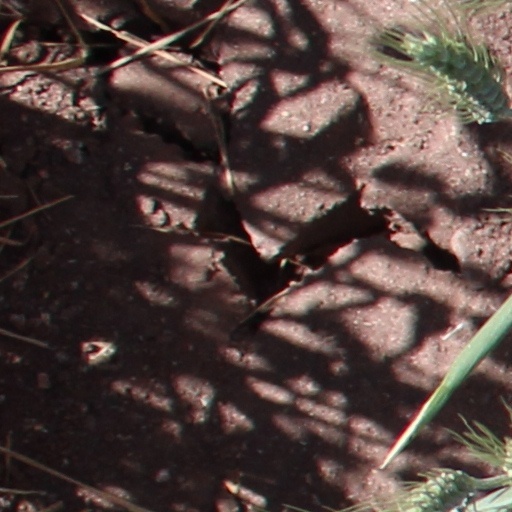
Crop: wheat